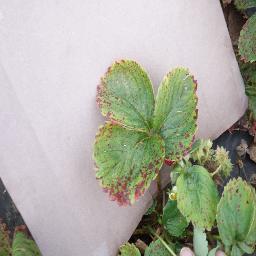
Label: Strawberry___Leaf_scorch